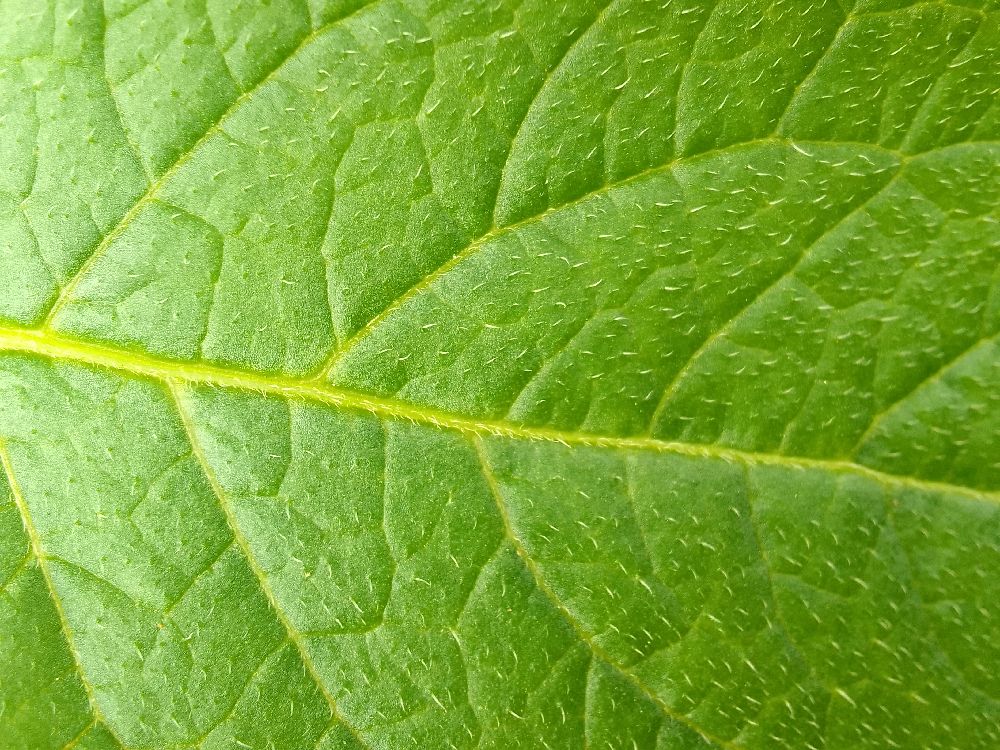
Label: Healthy